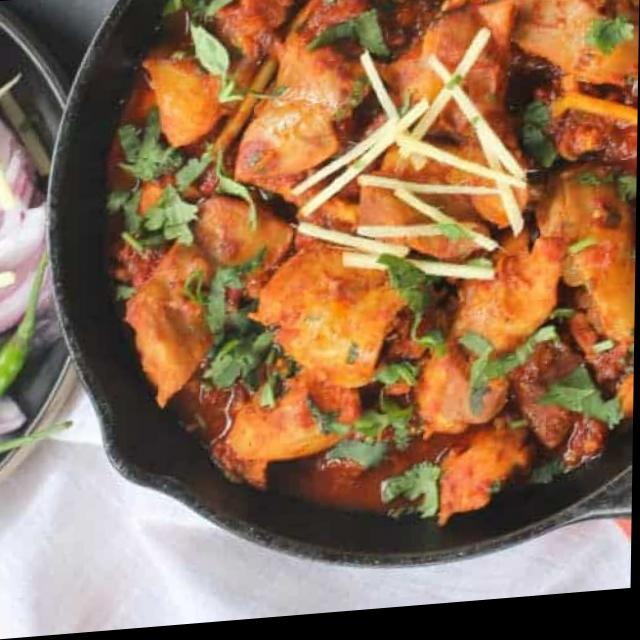
Dish: aloo_gobi